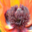
Label: poppy